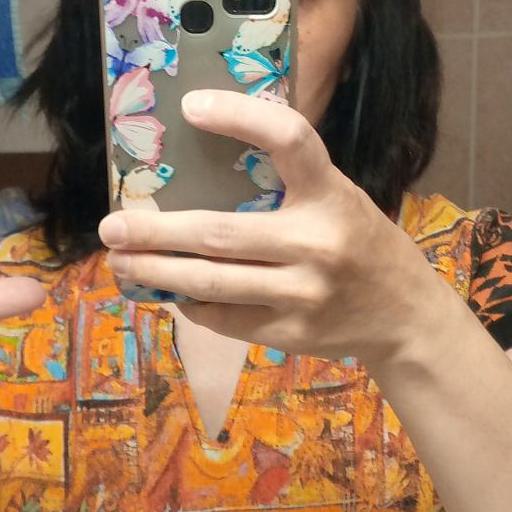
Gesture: no_gesture